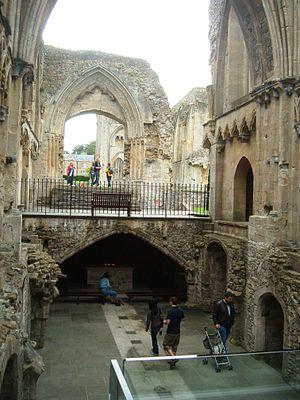
Cette liste des musées du Somerset, Angleterre contient des musées qui sont définis dans ce contexte comme des institutions qui recueillent et soignent des objets d'intérêt culturel, artistique, scientifique ou historique. leurs collections ou expositions connexes disponibles pour la consultation publique. Sont également inclus les galeries d'art à but non lucratif et les galeries d'art universitaires. Les musées virtuels ne sont pas inclus.